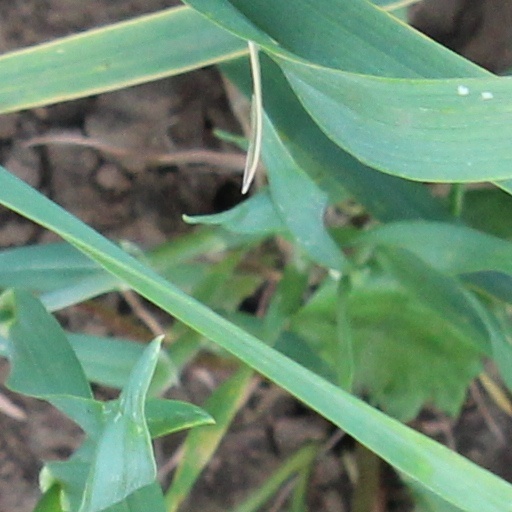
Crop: wheat